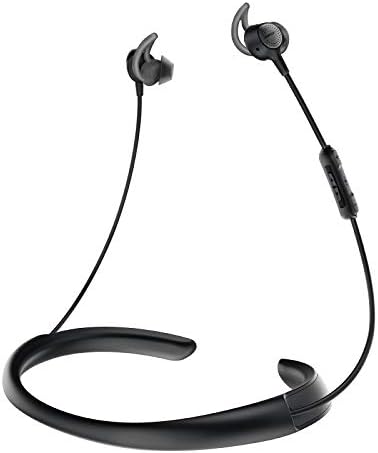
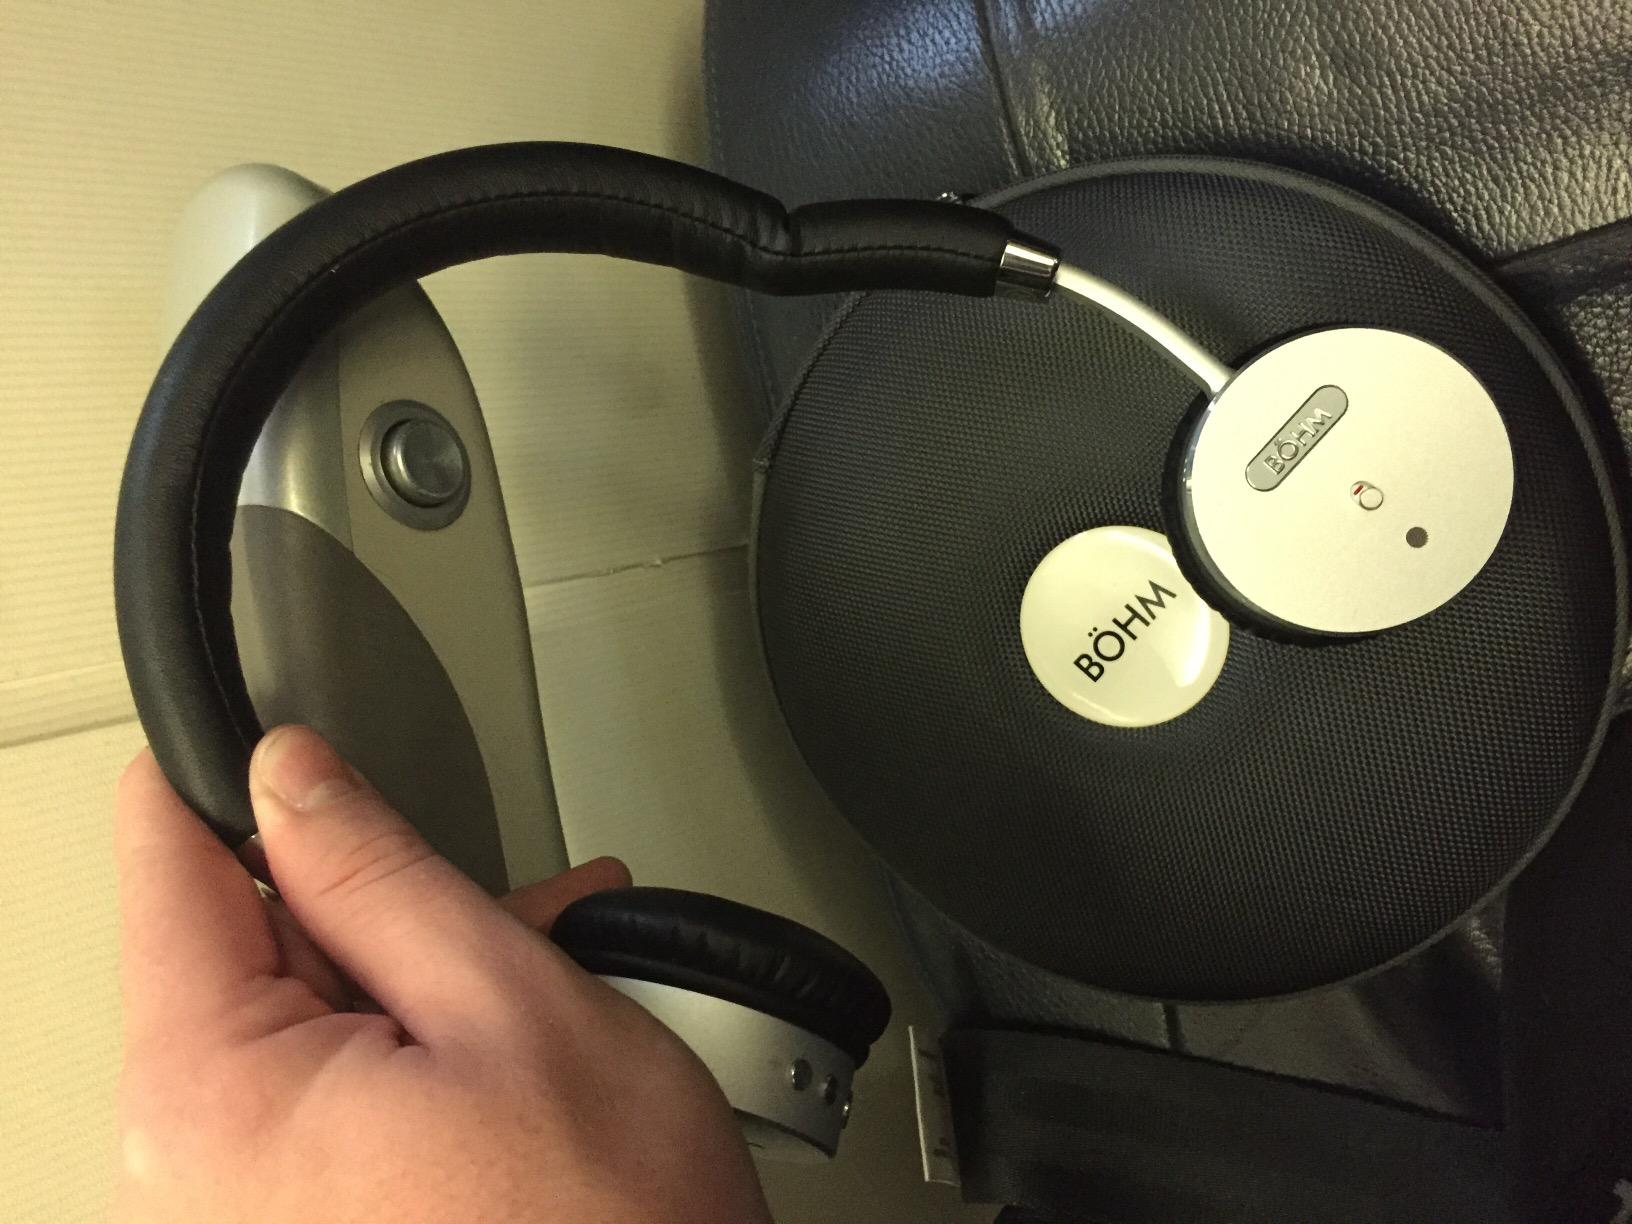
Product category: headphones
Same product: no